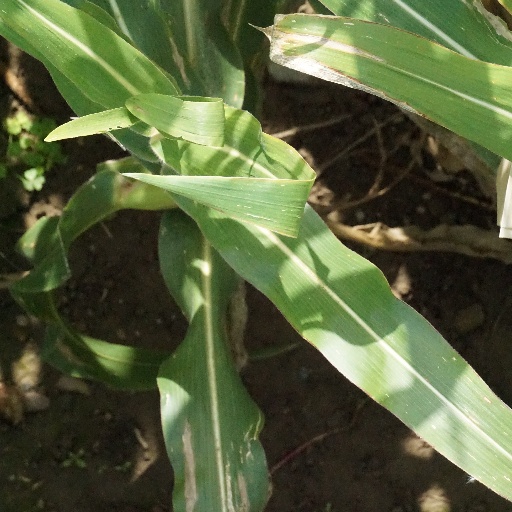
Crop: maize; corn